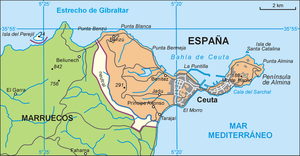
Benzú est une localité espagnole située au nord-ouest de l'enclave espagnole de Ceuta. Au recensement de 2011, elle avait 1 987 habitants.